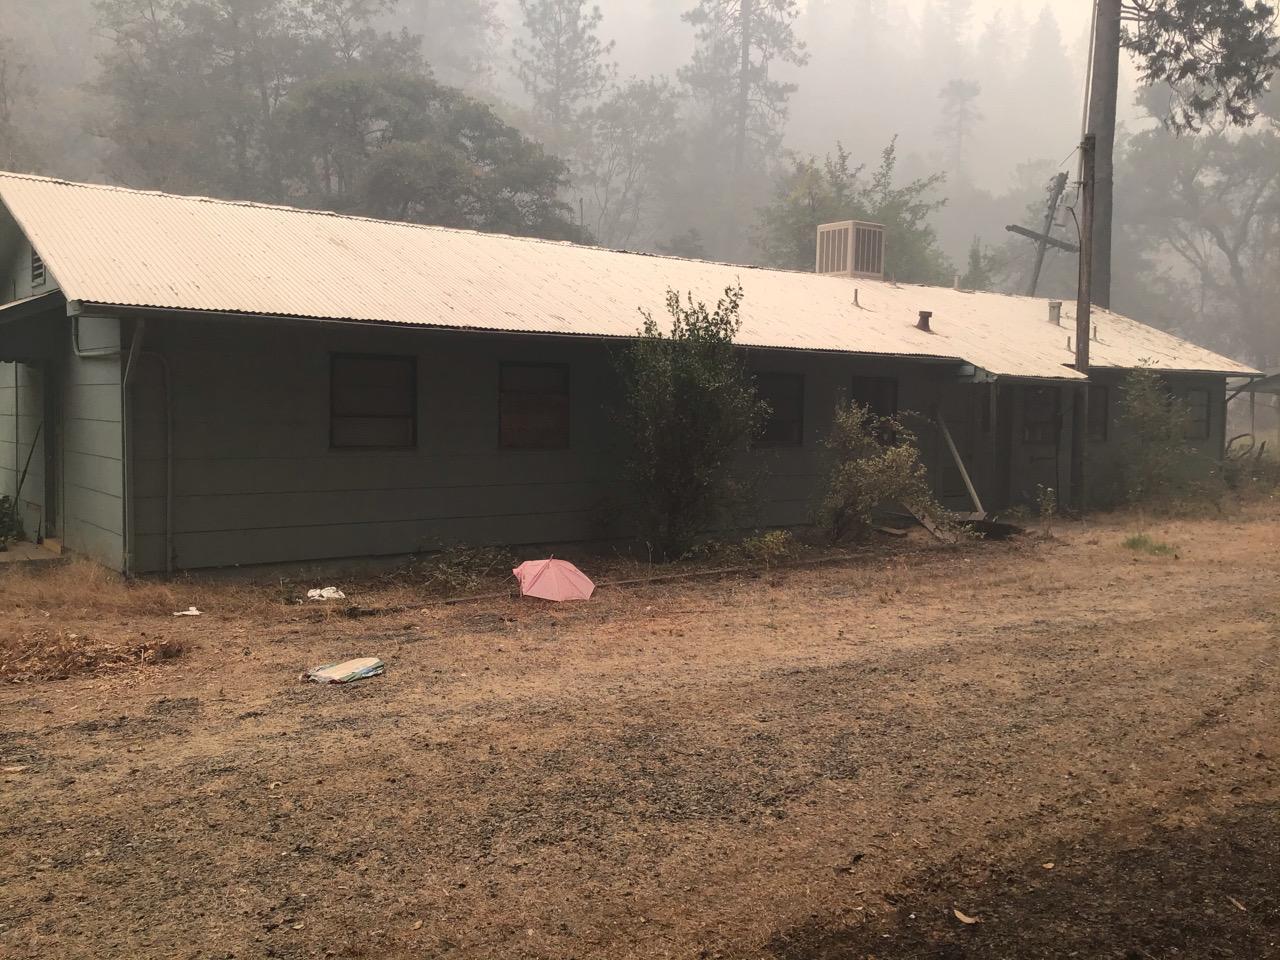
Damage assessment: no_damage